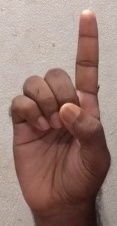
ASL sign: D